Garland Hill Historic District

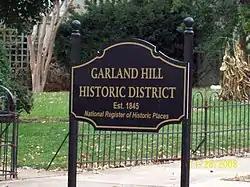
Garland Hill Historic District Sign, Lynchburg VA, November 2008

The Garland Hill Historic District is a national historic district located in Lynchburg, Virginia. The area is a small residential neighborhood incorporating the summit of one of the numerous hills surround downtown Lynchburg. The neighborhood was home to many of Lynchburg's oldest and most distinguished families, many of whom were associated with the tobacco industry. Buildings in the district represent a variety of styles from the early 19th century through the early 20th century including the Gothic Revival, Victorian, and Queen Anne styles, some of which were designed by Lynchburg architects Edward Frye and Stanhope S. Johnson.